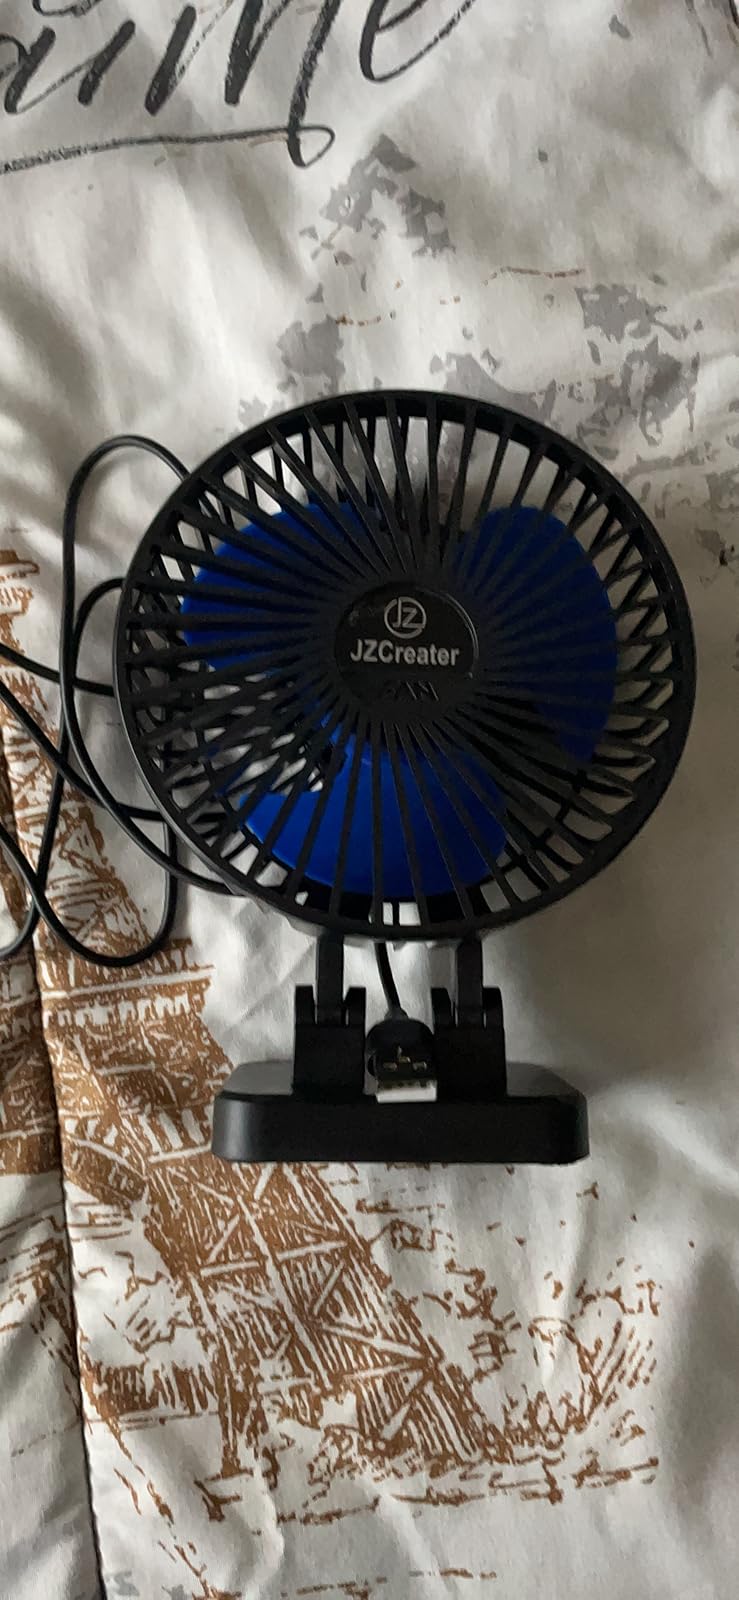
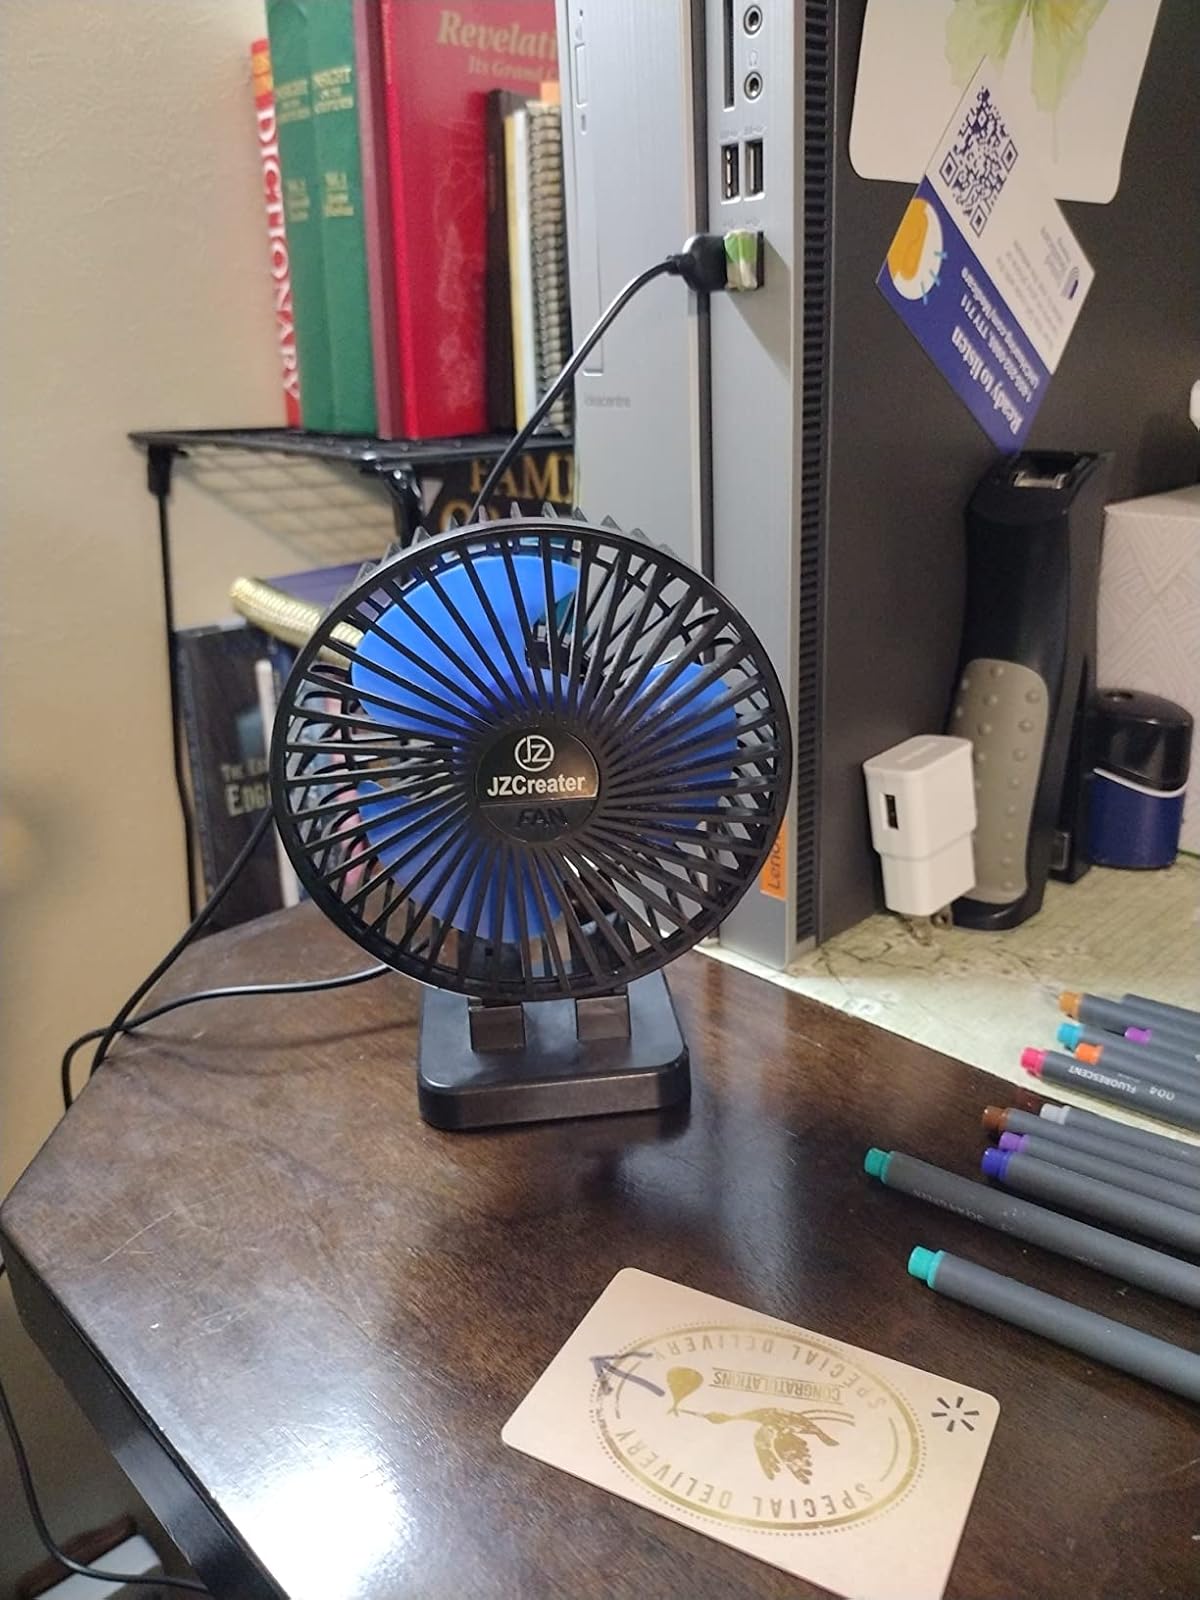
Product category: fan
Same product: yes